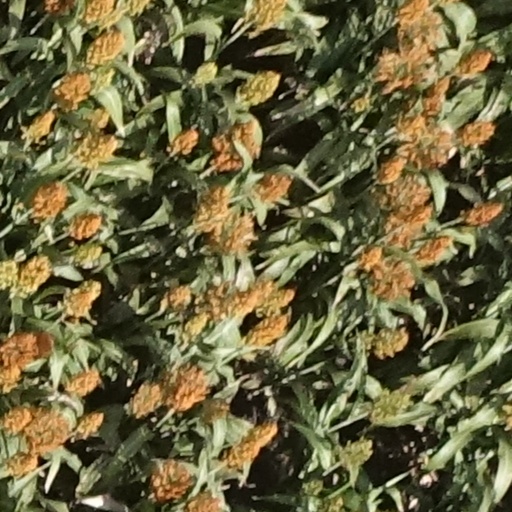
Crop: sorghum